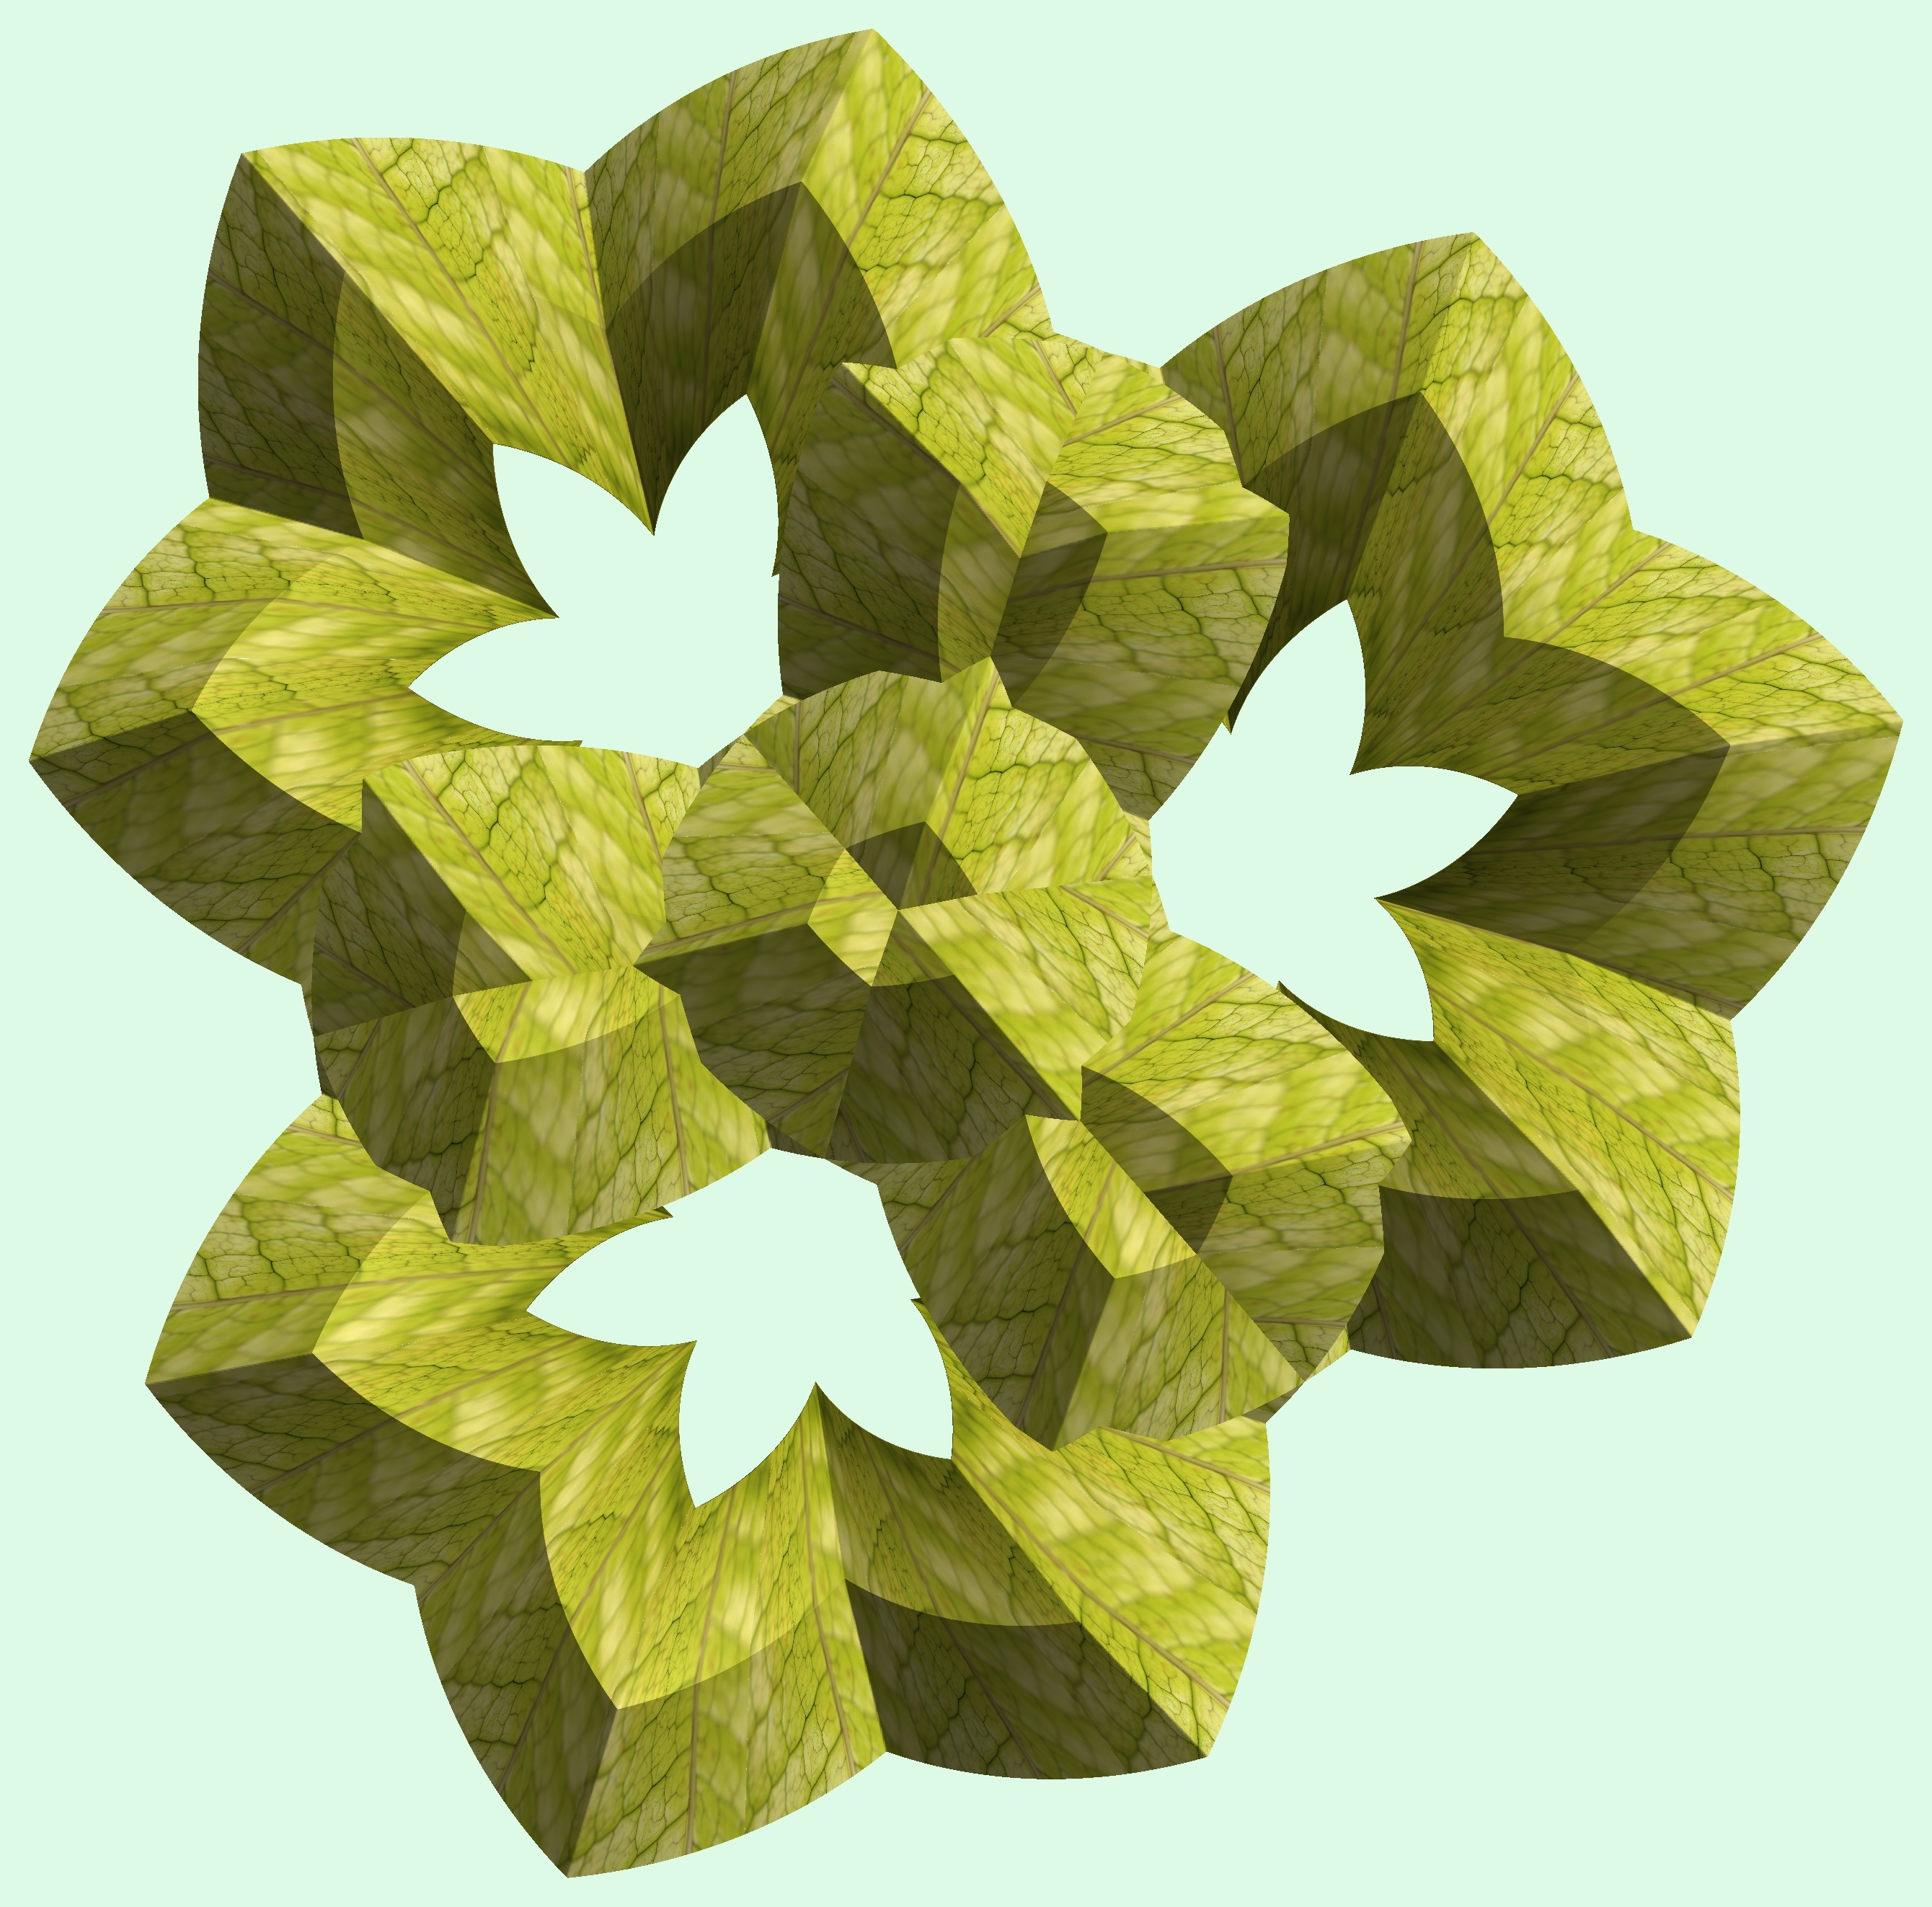
structure, plant, texture, leaf, flower, petal, pattern, green, produce, ivy, yellow, figure, design, symmetry, 3d, graphic, 5, 4, torus, mathematica, cg, parametricplot3d, code, program, algorithm, abstruct, mapping, flowering plant, annual plant, land plant